Stephen Emmer

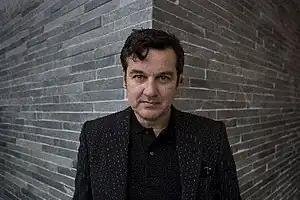

Stephen Emmer (born 28 January 1958 in Amsterdam) is a Dutch composer, arranger, producer, sound designer and musician. Best known as a composer for Dutch television and film, Emmer has released four albums as a solo artist, each with a different theme or concept. "Vogue Estate" released in 1982, is the soundtrack for an imaginary film; 2007's "Recitement" is a spoken word album of poetry and prose; "International Blue", released in 2014, is a tribute to pop crooners. In 2017 Emmer released "Home Ground", a neo-soul album that addresses social issues related to origin.